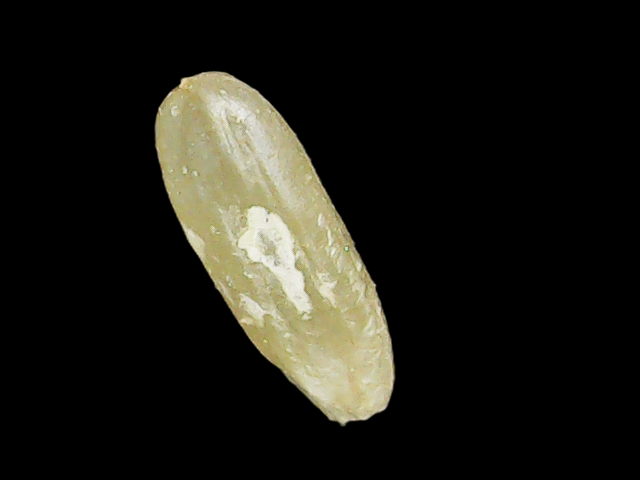
Rice variety: Binadhan17